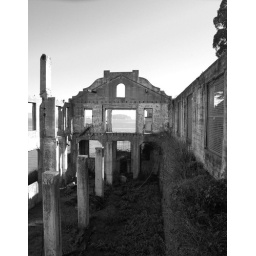
Officer's Club in black and white